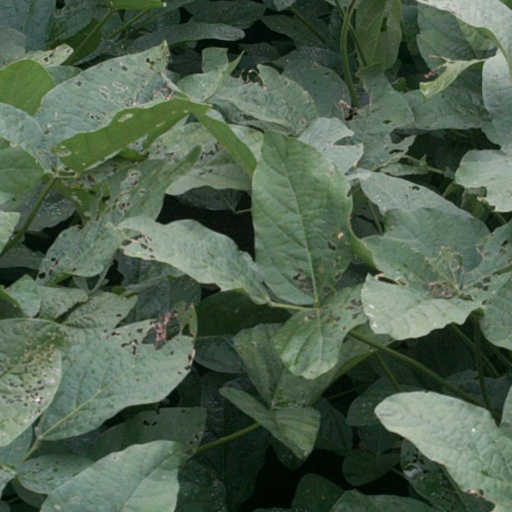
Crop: soybean